Women's rights

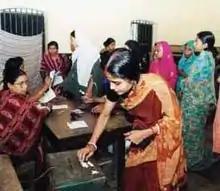
Women standing in line to vote in Bangladesh

The extent to which women could participate in Japanese society has varied over time and social classes. In the 8th century, Japan had women emperors, and in the 12th century (Heian period) women in Japan occupied a relatively high status, although still subordinated to men.